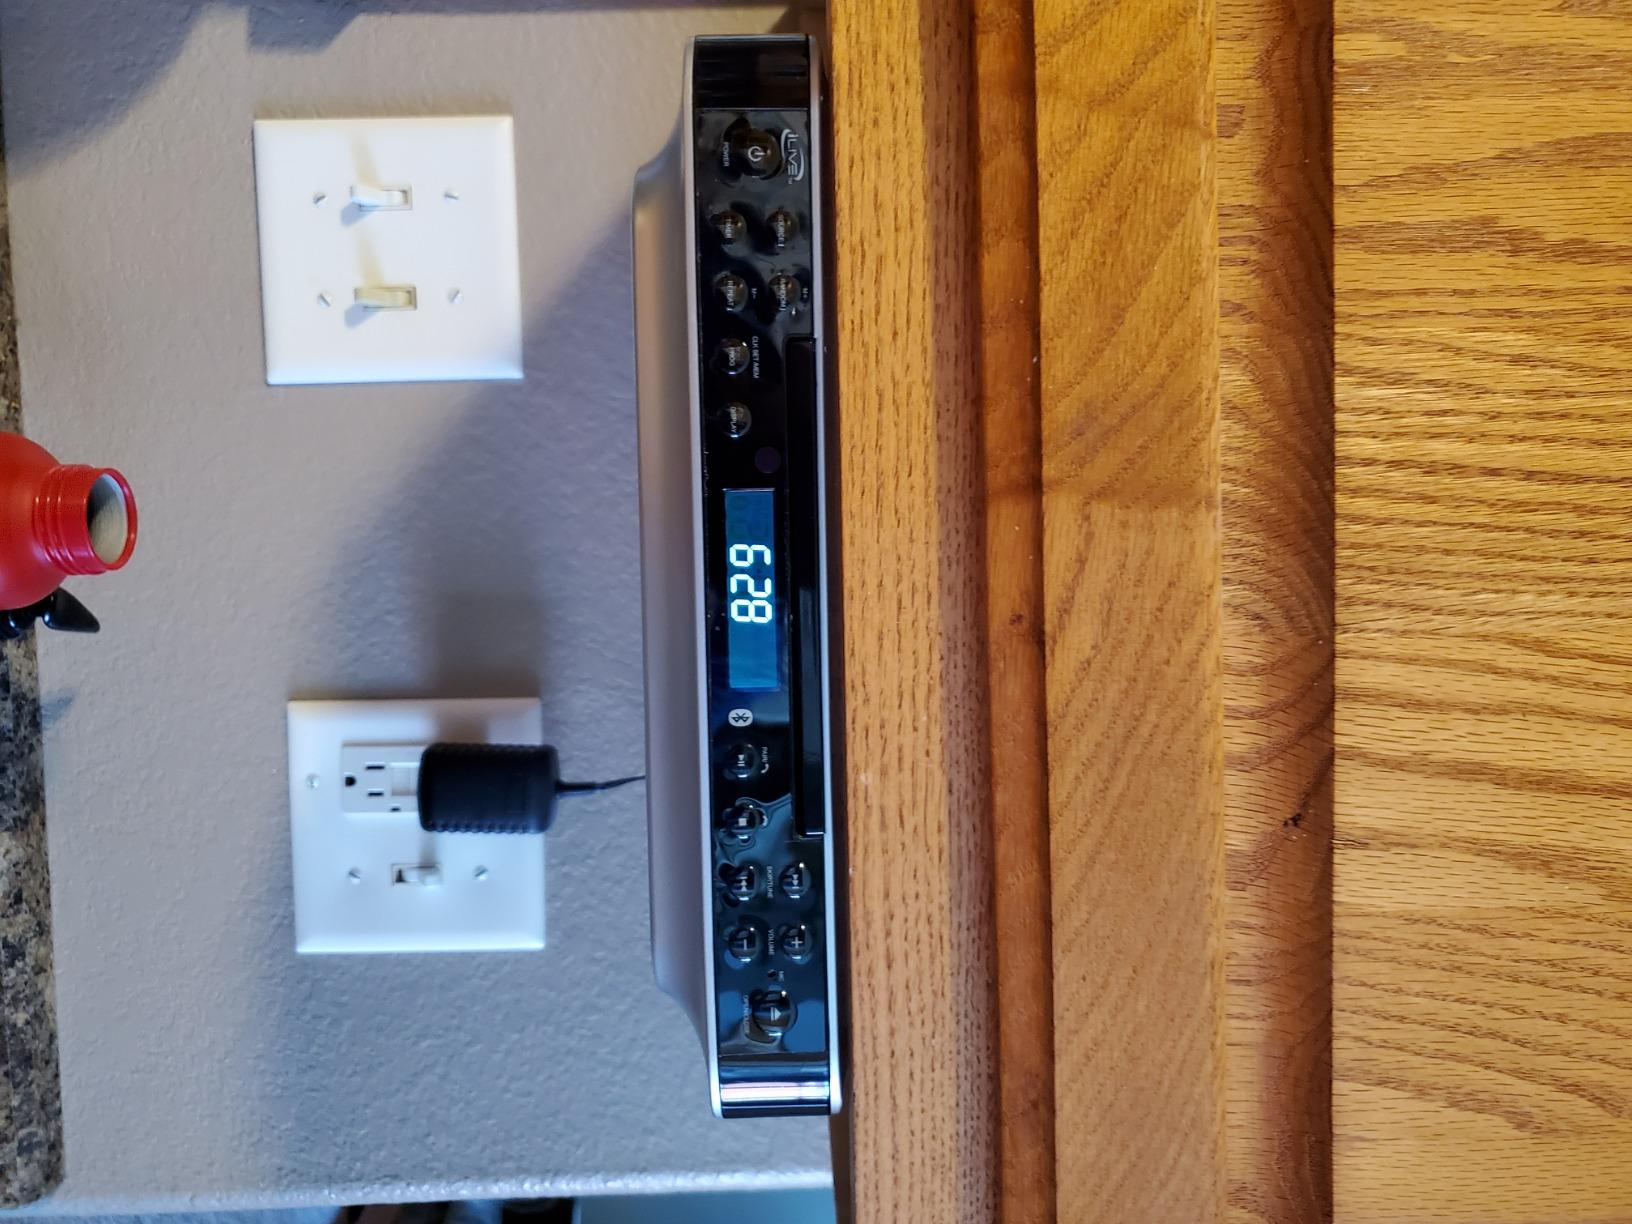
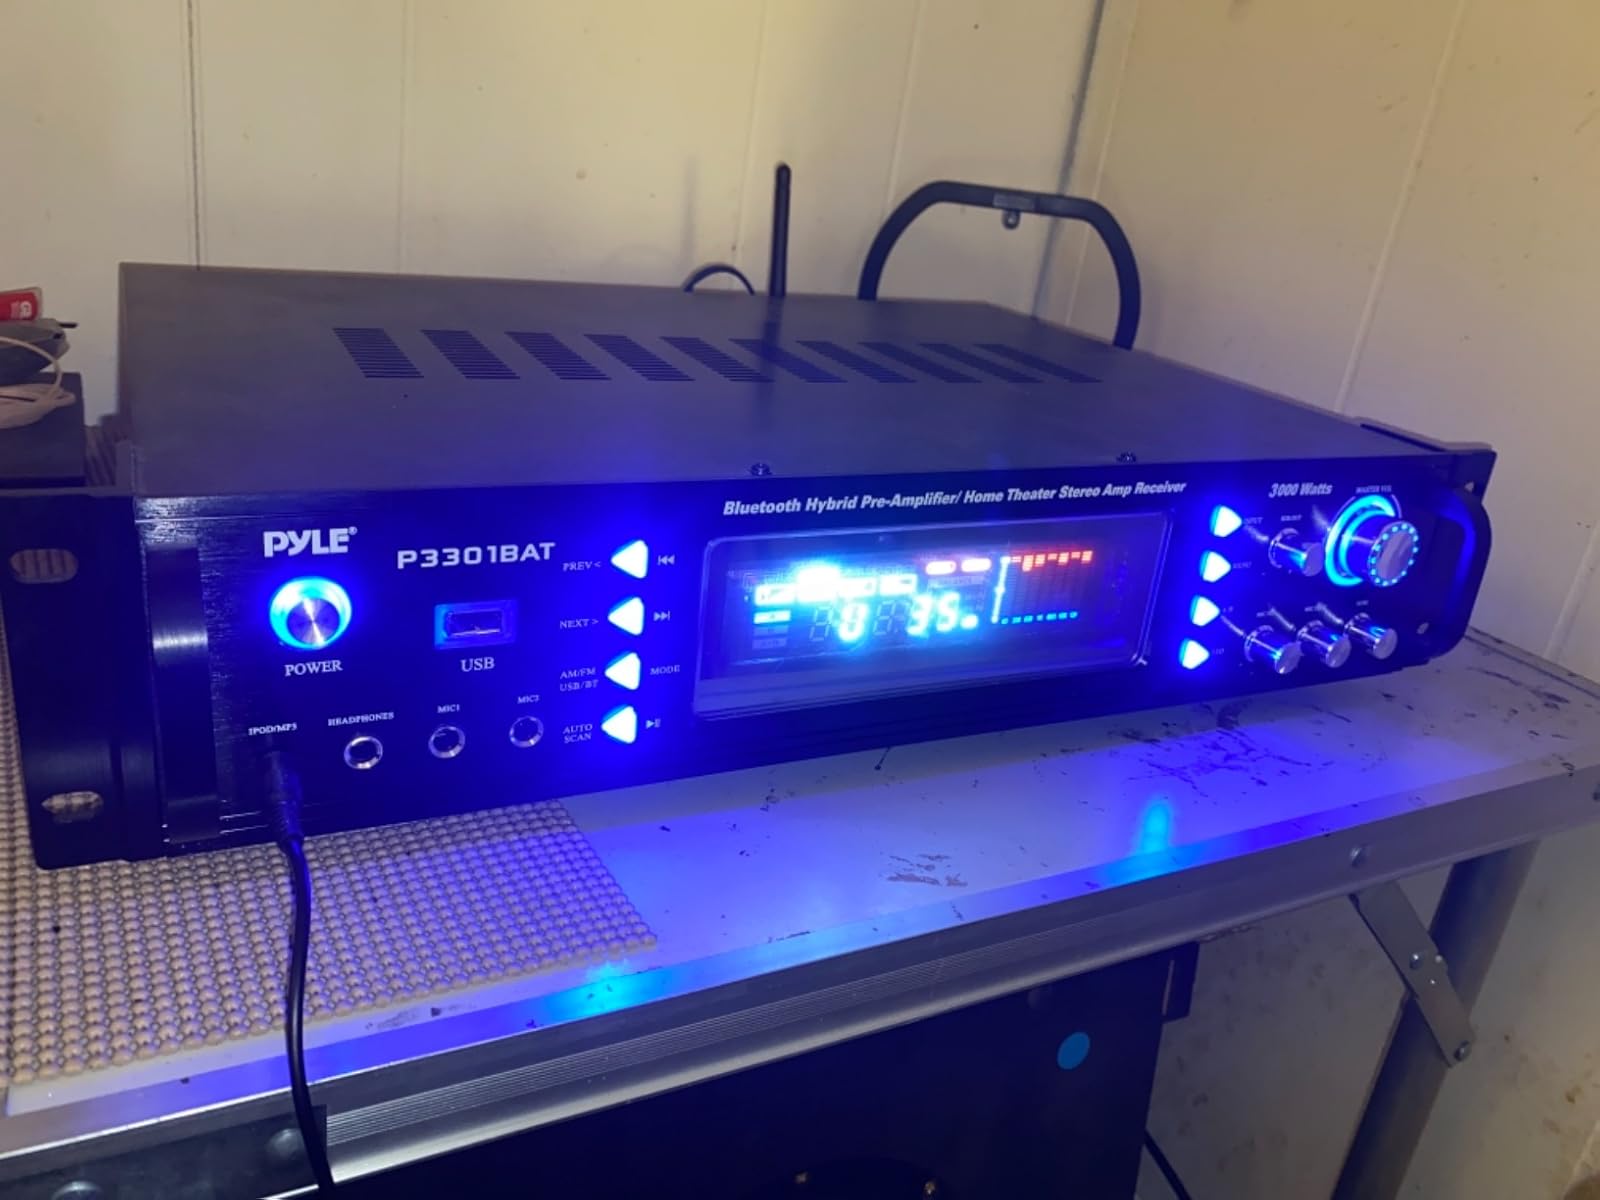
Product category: radio
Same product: no